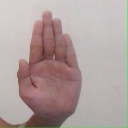
अक्षर: ध